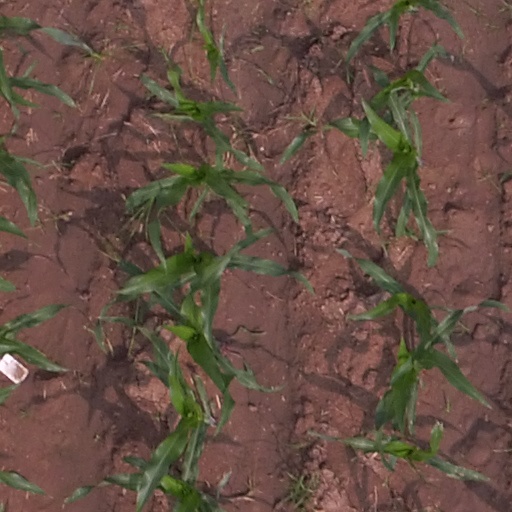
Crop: maize; corn